Phil D'Amato

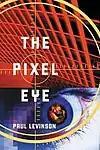
"The Pixel Eye" (2003).

Phil D’Amato’s most recent appearance is in "The Pixel Eye", published in 2003 by Tor Books. In this chilling post 9/11 tale set in New York City, D’Amato contends with squirrels and other critters whose brains are outfitted with microchips that transmit everything they see and hear. Holography figures prominently in the story. Although all of the D’Amato stories are set in New York, "The Pixel Eye" has the most extensive New York ambiences - from Central Park to the New York Public Library on Fifth Avenue to Grand Central Terminal.